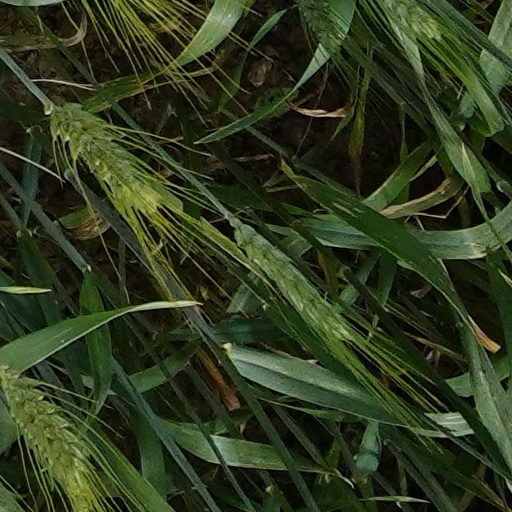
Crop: wheat